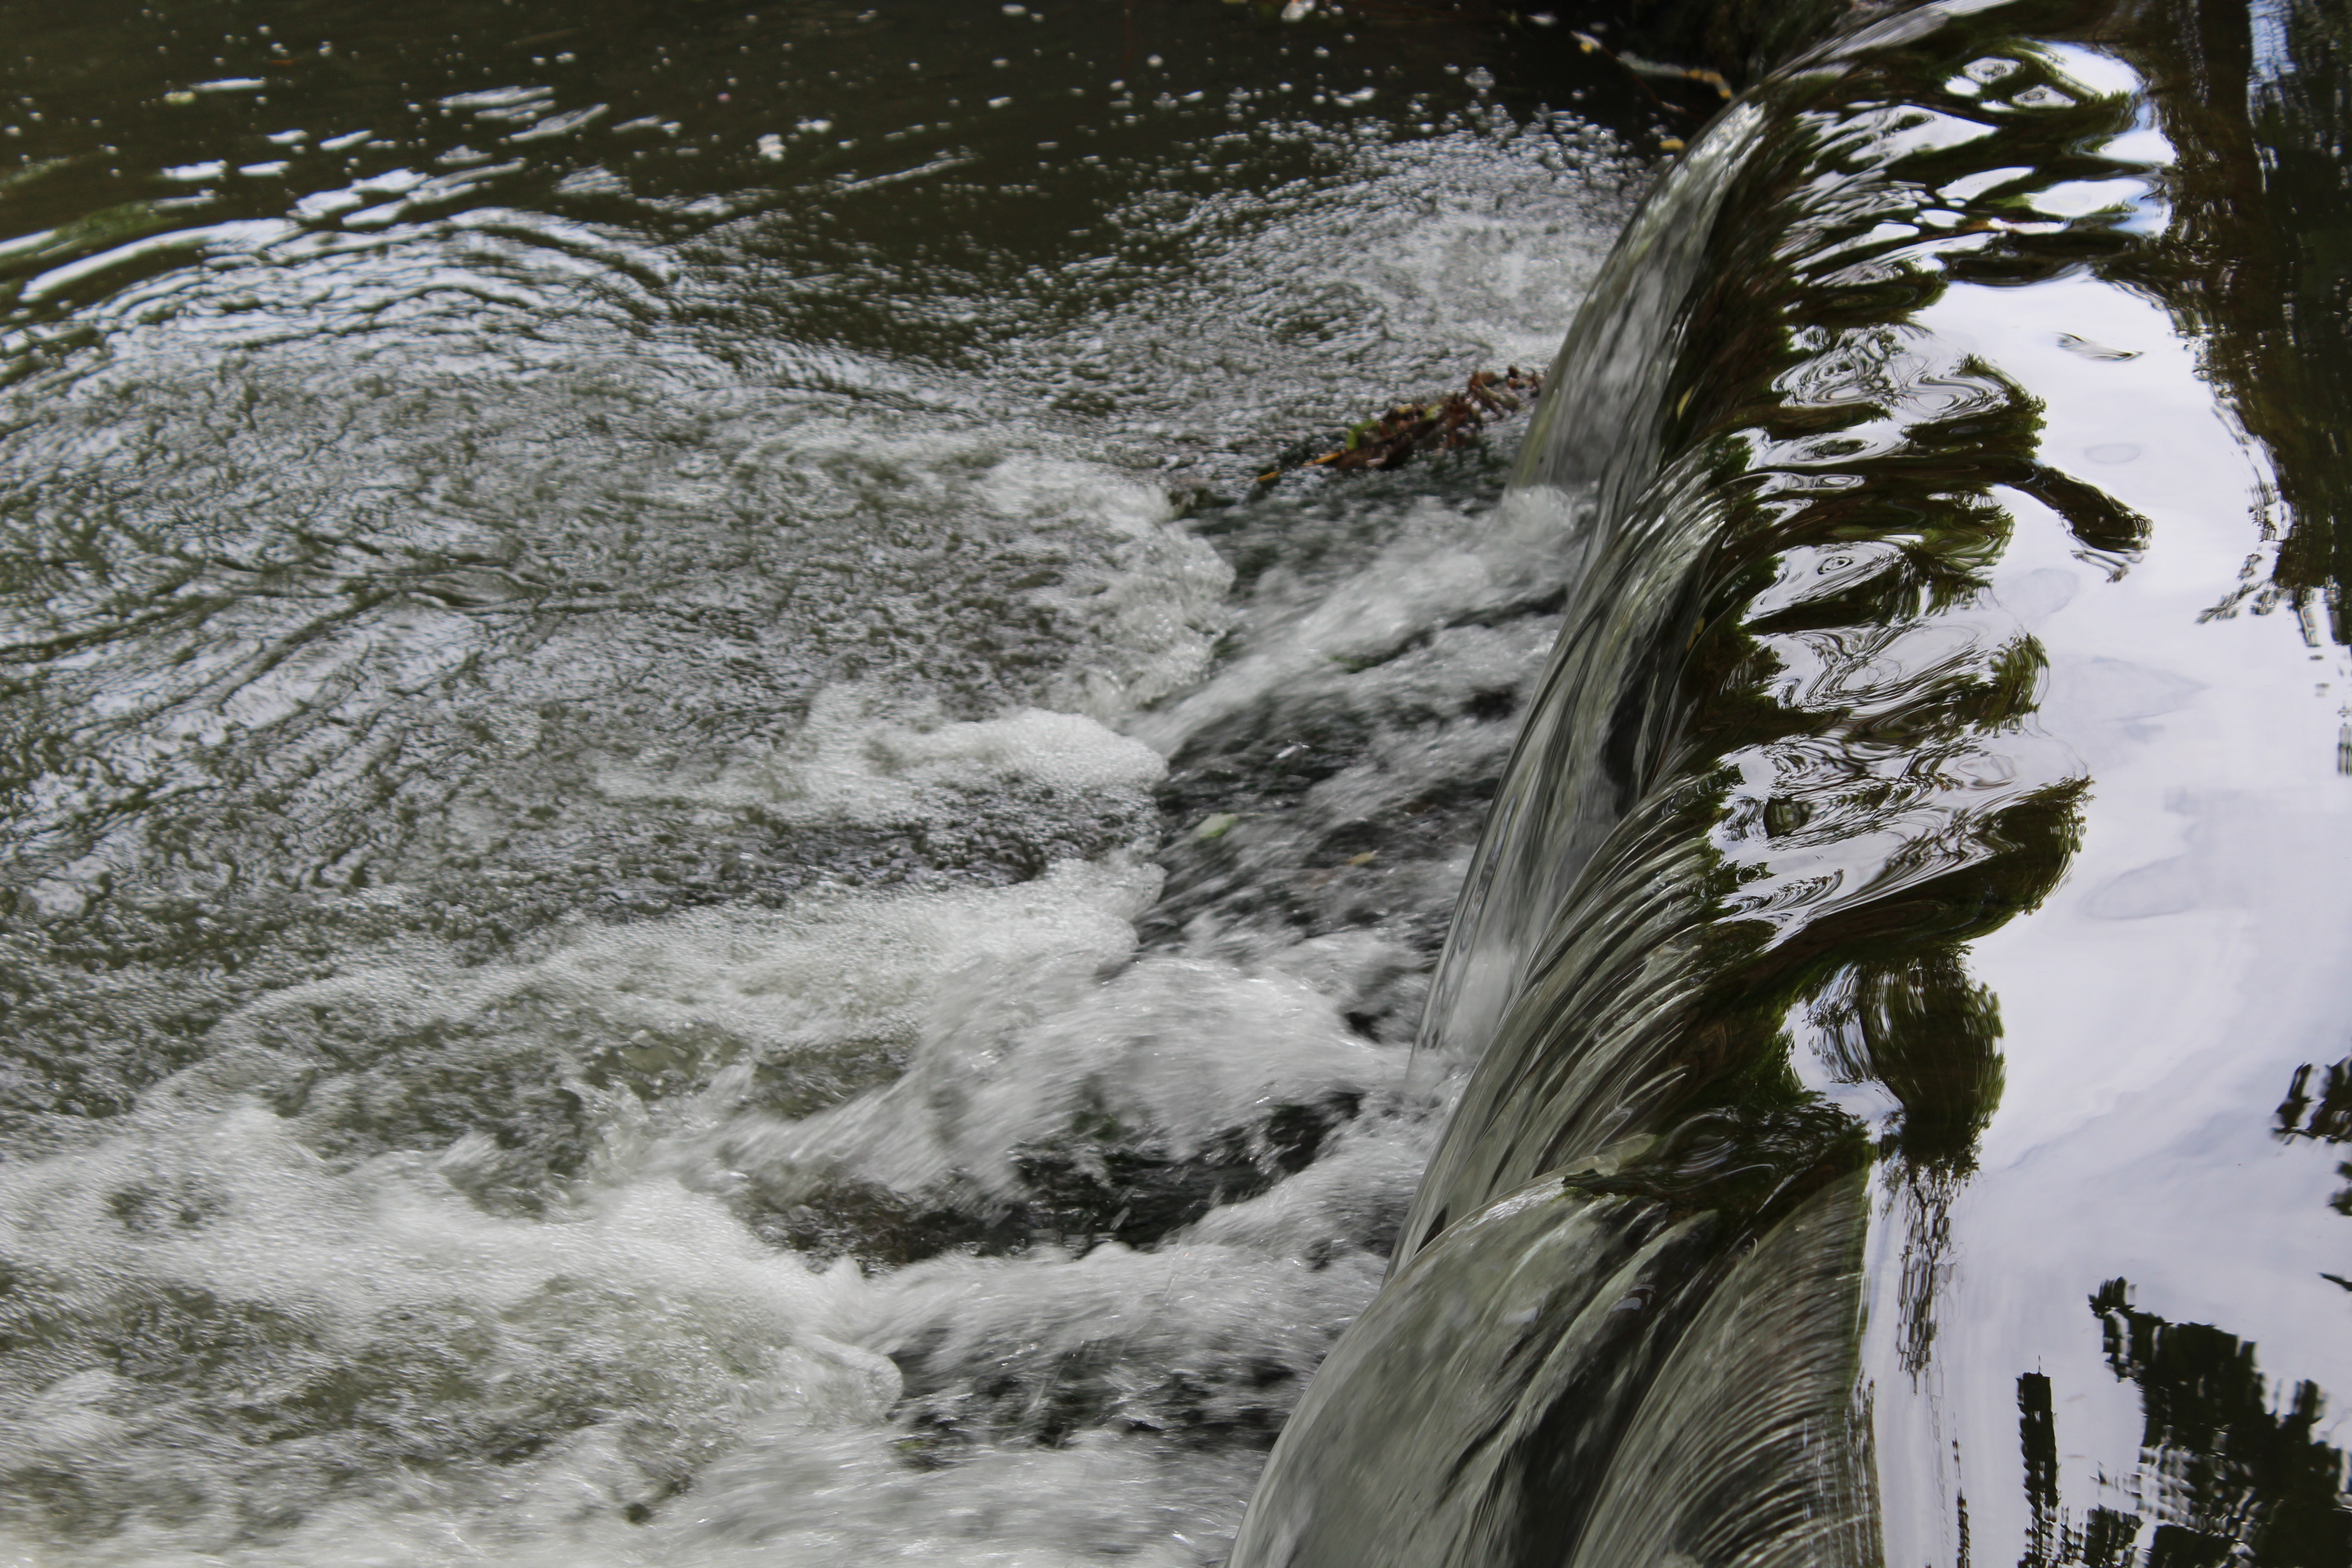
tree, water, nature, rock, waterfall, snow, winter, wave, river, stream, cascade, weather, rapid, season, body of water, water feature, water courses